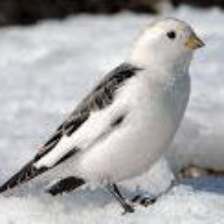
Species: MCKAYS BUNTING
Scientific name: PLECTROPHENAX HYPERBOREUS
ImageNet parent category: indigo_bunting